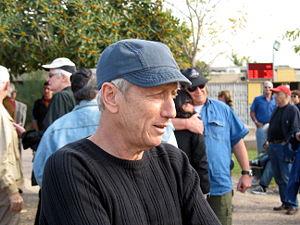
Shlomo "Moni" Moshonov, né à Sofia le 18 août 1951, est un acteur et metteur en scène israélien.